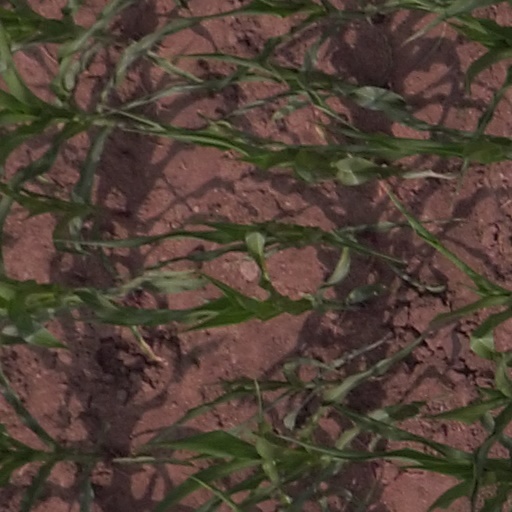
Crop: maize; corn